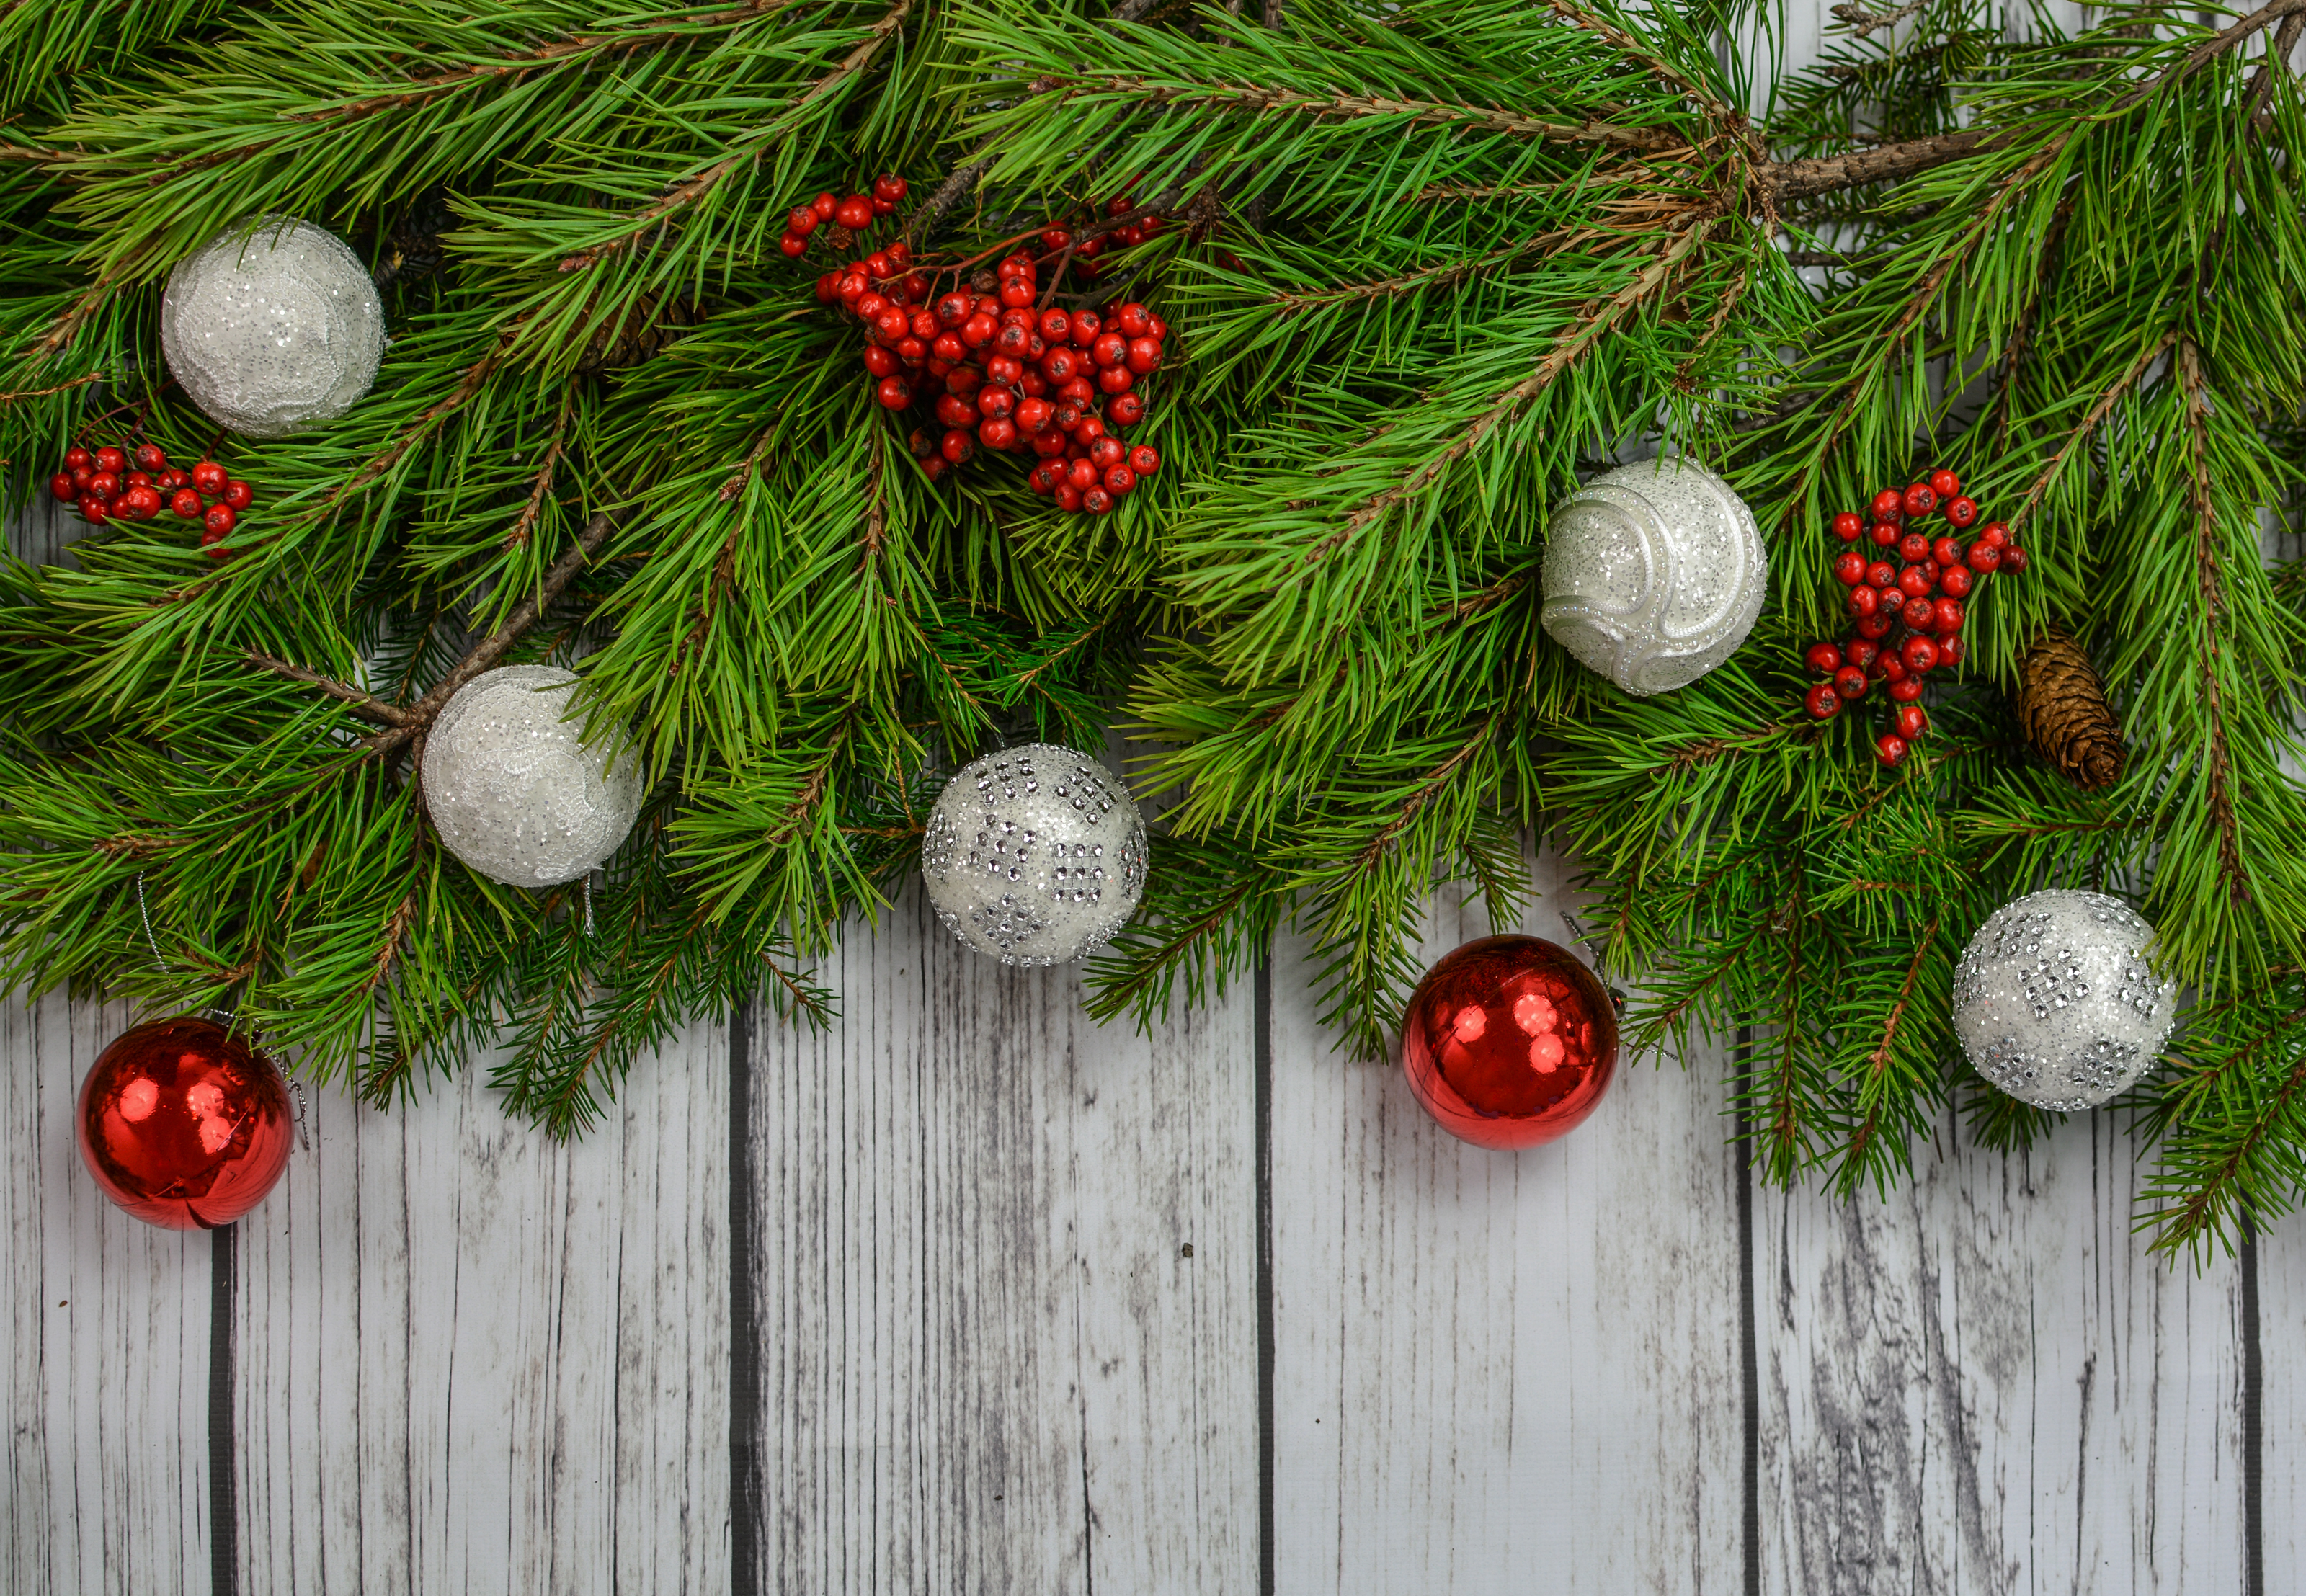
background, backdrop, christmas, decoration, pine, xmas, holiday, celebration, tree, branch, seasonal, decorative, greeting, design, merry, decor, nature, new, year, happy, wooden, winter, card, space, white, traditional, baubles, rowan, christmas decoration, christmas ornament, evergreen, fir, pine family, conifer, spruce, twig